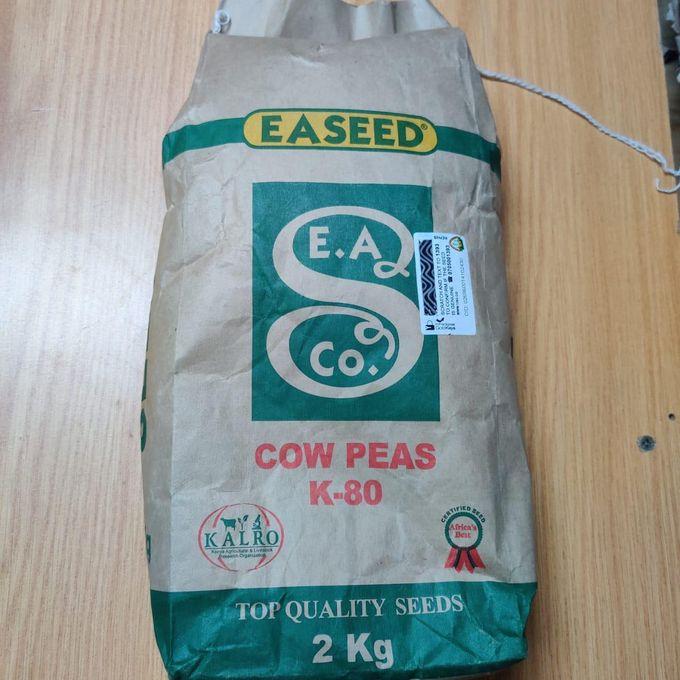
Kifungashio maalumu chenye rangi mchanganyiko kijani pamoja na kahawia kilichochapishwa maneno yasomekayo "EA" mbegu, mbegu zenye ubora; ikishiria kuwa ni kifungashio kilichohifadhi mbegu zinazotumika kwa ajili ya kilimo.